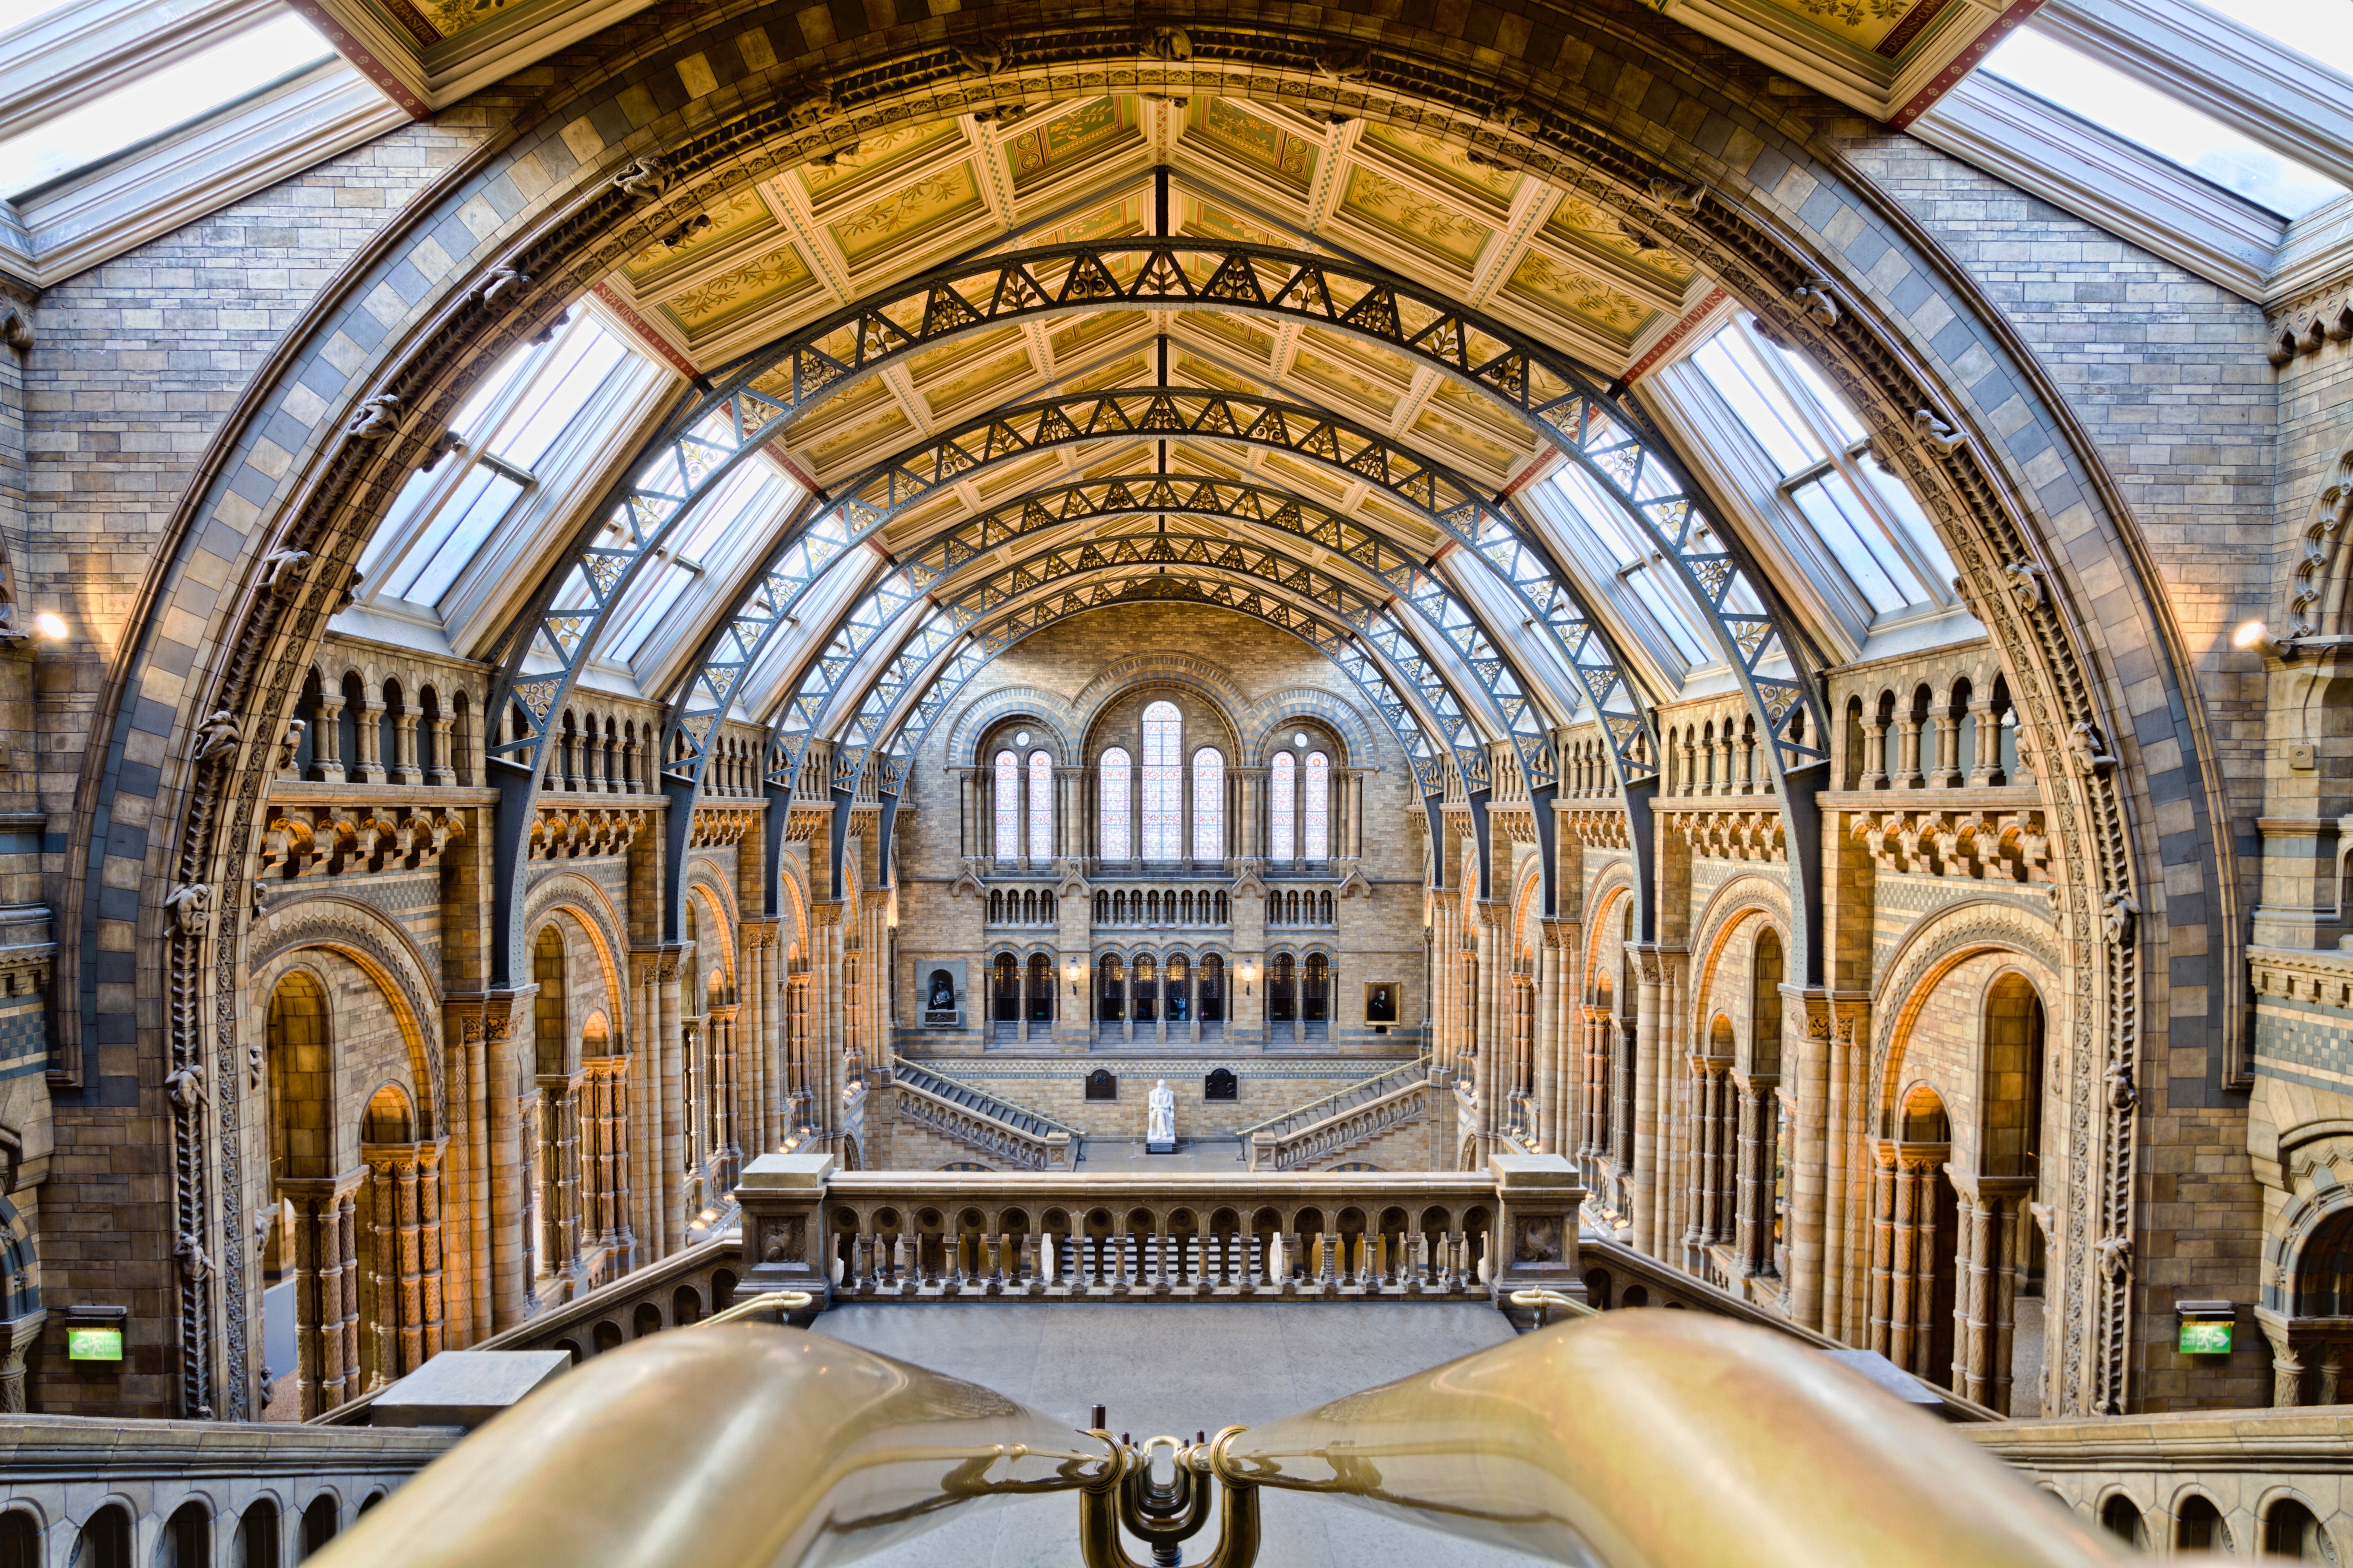
architecture, building, palace, arch, church, cathedral, chapel, place of worship, symmetry, synagogue, arcade, basilica, estate, byzantine architecture